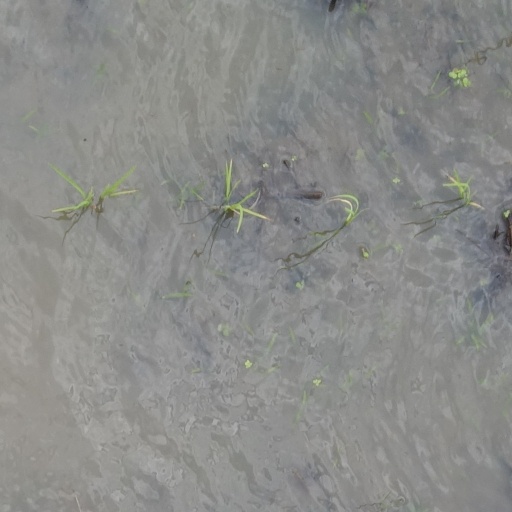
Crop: rice